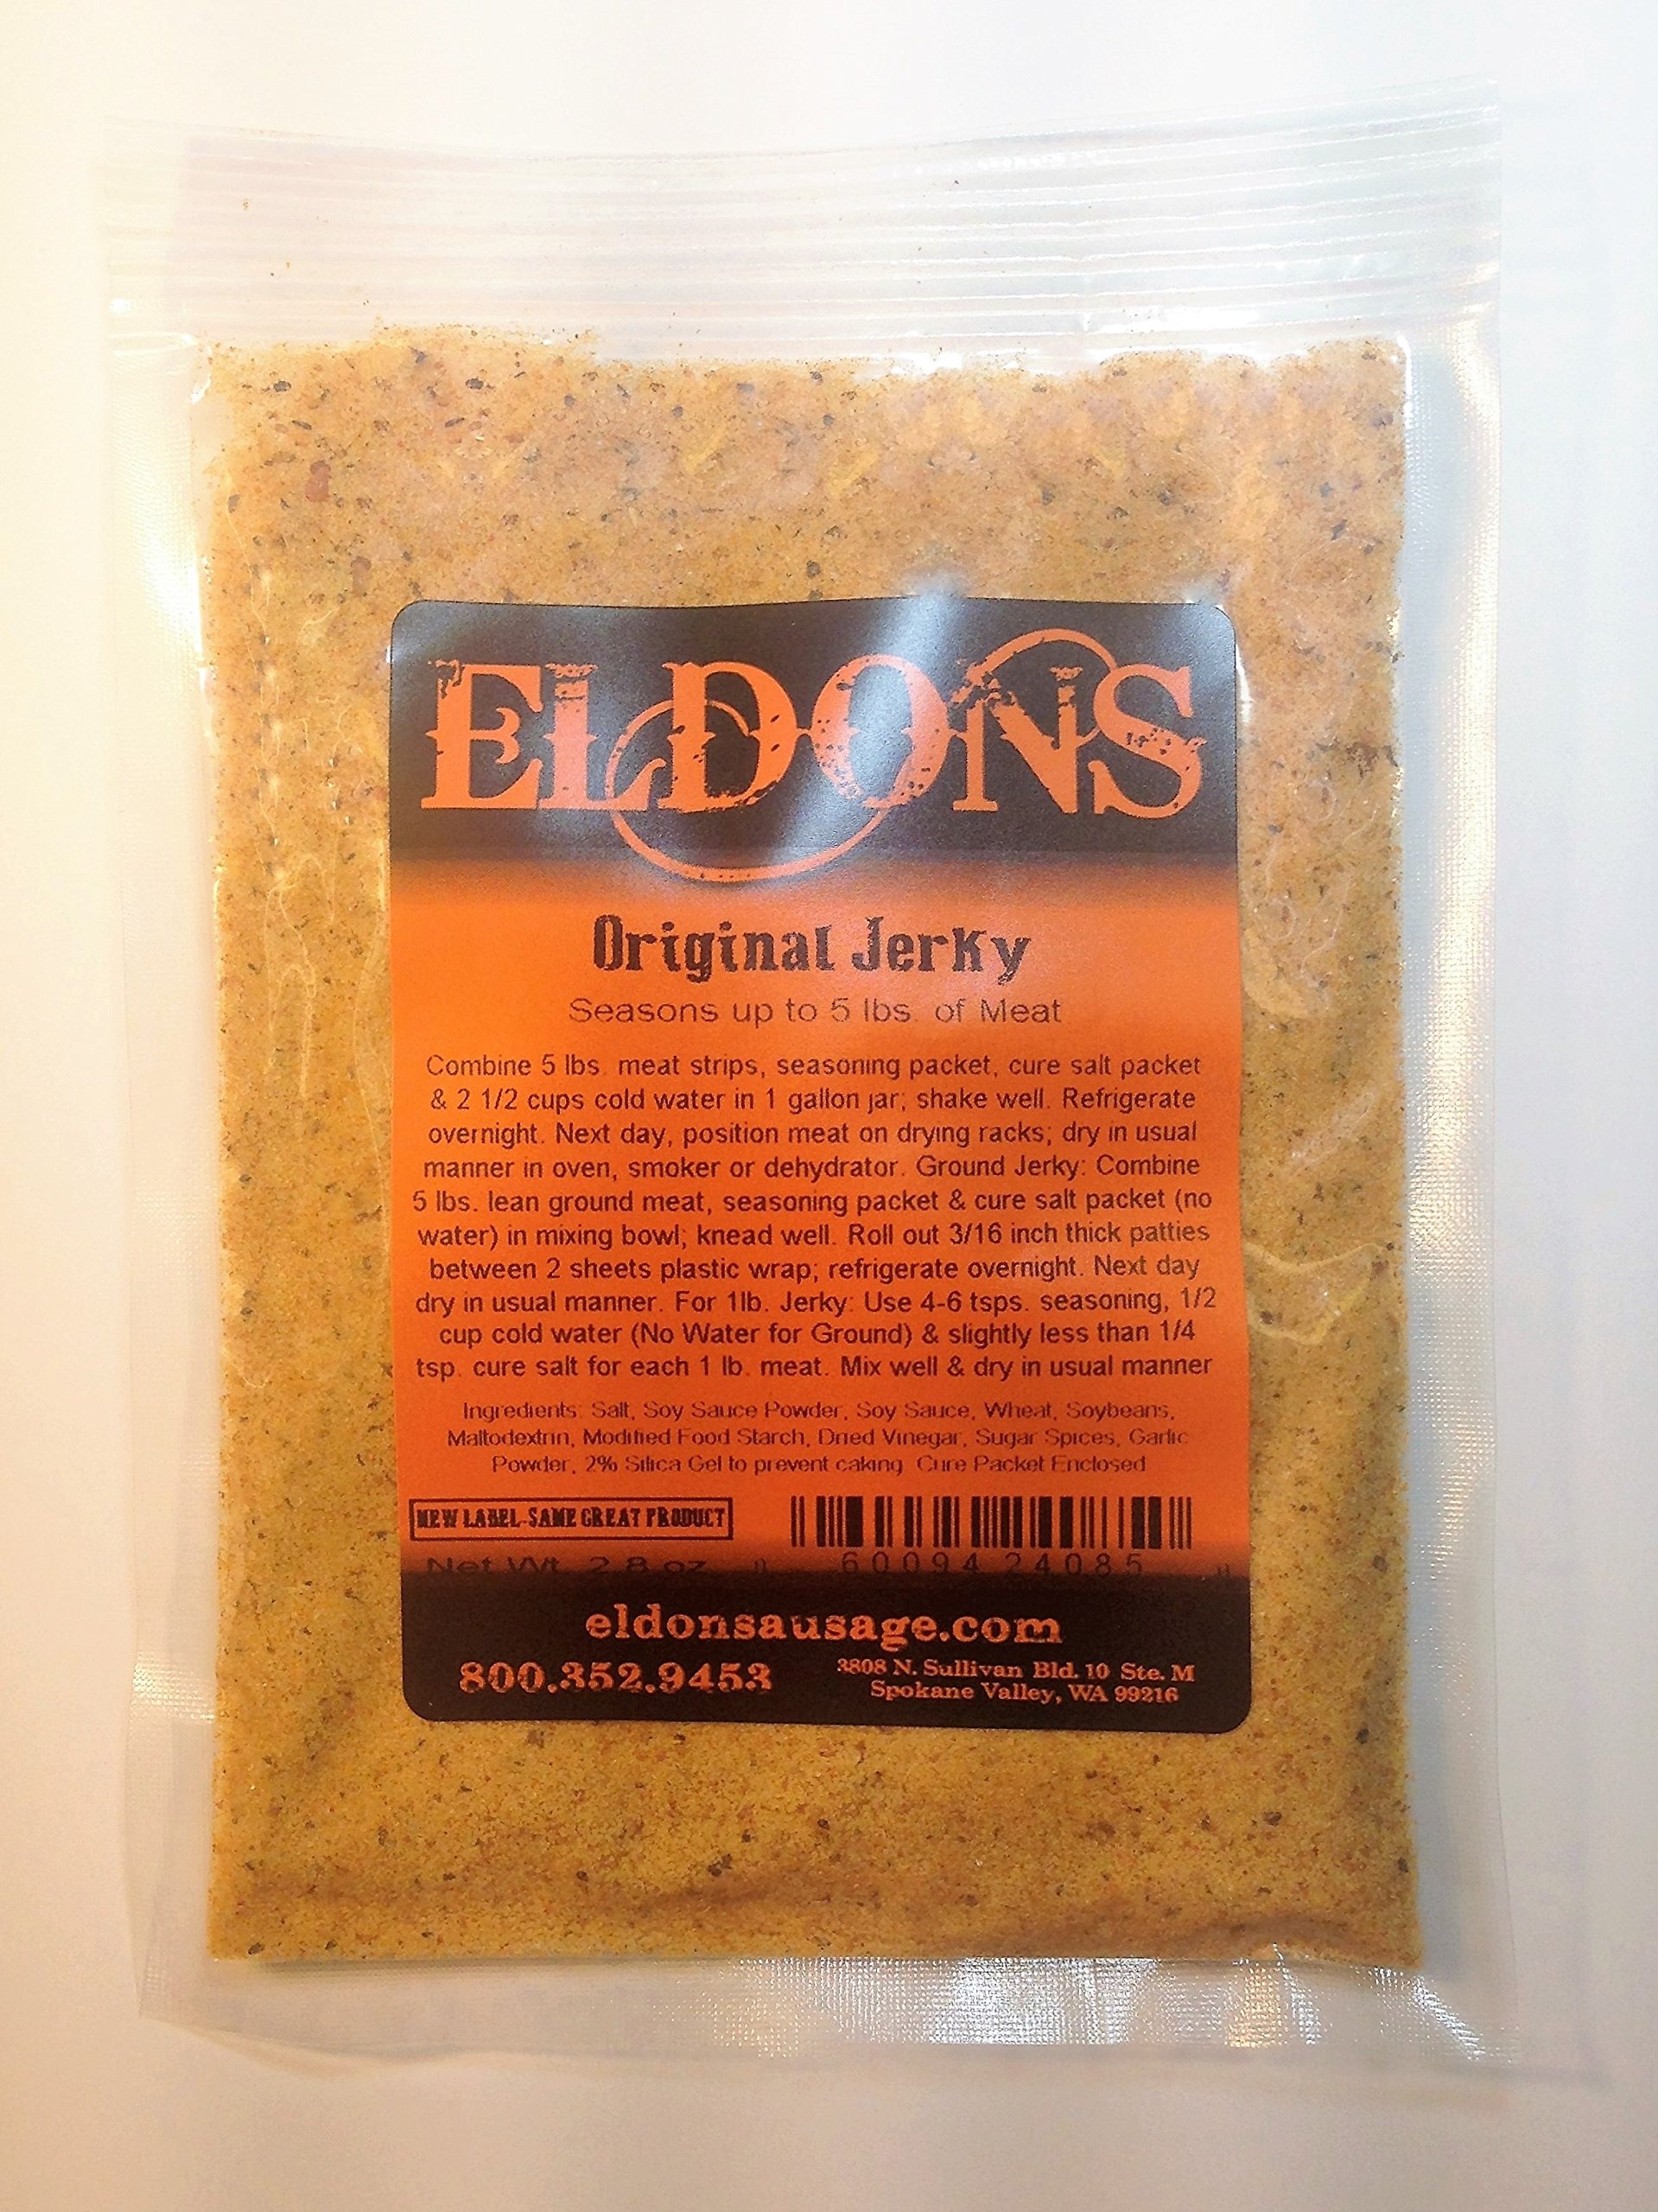
Item Name: Jerky Seasoning Spice with Cure Seasons 5 Pounds Each - Your Choice of Flavor (Original)
Bullet Point 1: Your Choice of Flavor and Quantity
Bullet Point 2: Directions included on package.
Bullet Point 3: Curing Salt Included, No MSG
Bullet Point 4: Seasons up to 5 pounds of meat
Bullet Point 5: Original Jerky, Hot and Spicy Jerky, Jalapeno Jerky, Smokehouse Jerky, Texas BBQ Jerky, Colorado Lite Pepper, Canadian Lite Hickory Smoke Jerky
Product Description: Jerky Seasoning Spice with Cure Seasons 5 Pounds Each Your Choice of Flavor and Quantity Directions included on package. Cure packet included inside jerky seasoning bags. No MSG Flavors: Original Jerky, Hot and Spicy Jerky, Jalapeno Jerky, Canadian Lite Hickory Smoke Jerky, Colorado Lite Pepper, Smokehouse Jerky, Texas BBQ Jerky, Peppered Jerky, Spicy Cajun Jerky or Teriyaki Jerky Original Jerky Seasoning Original Jerky Mix has a mild flavored jerky reminiscent of the old time jerky taste we grew up with--- medium heat. Hot & Spicy Jerky You asked for it and they developed one of the best Hot & spicy jerky seasonings you'll ever find. Considered very hot but you can still taste the spices. Jalapeno Jerky Salt and spices mixed with a potent blend of jalapeno powder and cut jalapeno peppers. Hot and spicy jalapeno flavor. Smokehouse Jerky Description: Mild Smoke Flavor Definitely one of our most popular Jerky Cures. Eldon's Smokehouse Jerky Seasoning produces an excellent jerky taste with widespread appeal. Texas BBQ Jerky Description: We've combined our best spices & herbs together to create an excellent BBQ flavor. Spicy Hot. Peppered Jerky Black Pepper and hickory smoke base make our peppered jerky seasoning very popular. Cajun Jerky Very spicy and some say on the hot side. Teriyaki Jerky Description: Our Teriyaki Jerky Seasoning produces an excellent Teriyaki Jerky with a slight Hawaiian flavor. Colorado Lite Pepper: Produces a lightly peppered jerky flavor likened to the Old West. Medium heat. Cures 5 lbs meat. No MSG. Cure salt packet included. Ingredients: White & black pepper, salt, sugar, spices and garlic. Canadian Jerky: Produces a mild blend of mesquite, hickory and sweet smokiness. Cures up to 5 lbs meat. No MSG. Cure salt packet included.
Value: 3.0
Unit: Ounce

Price: 9.95